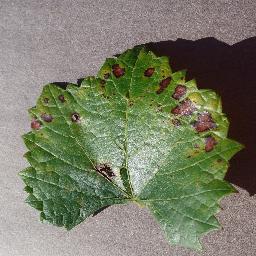
Label: Grape___Esca_(Black_Measles)